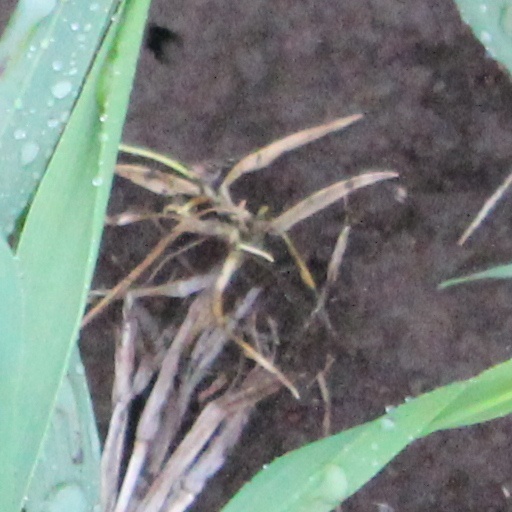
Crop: wheat